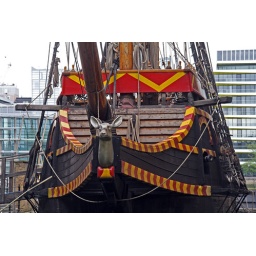
A copy of the ship The Golden Hinde, Sir Francis Drake's vessel in which he set sail in 1577.